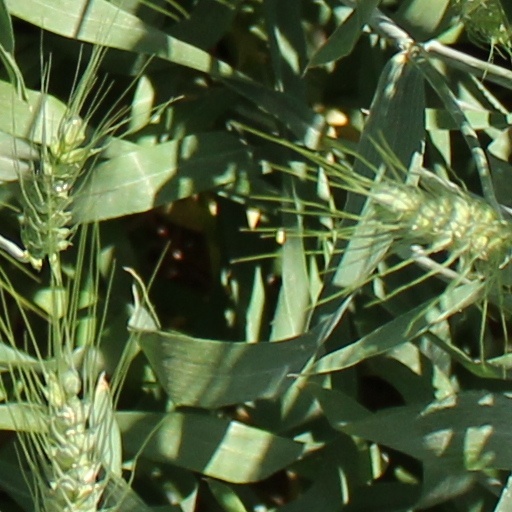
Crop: wheat